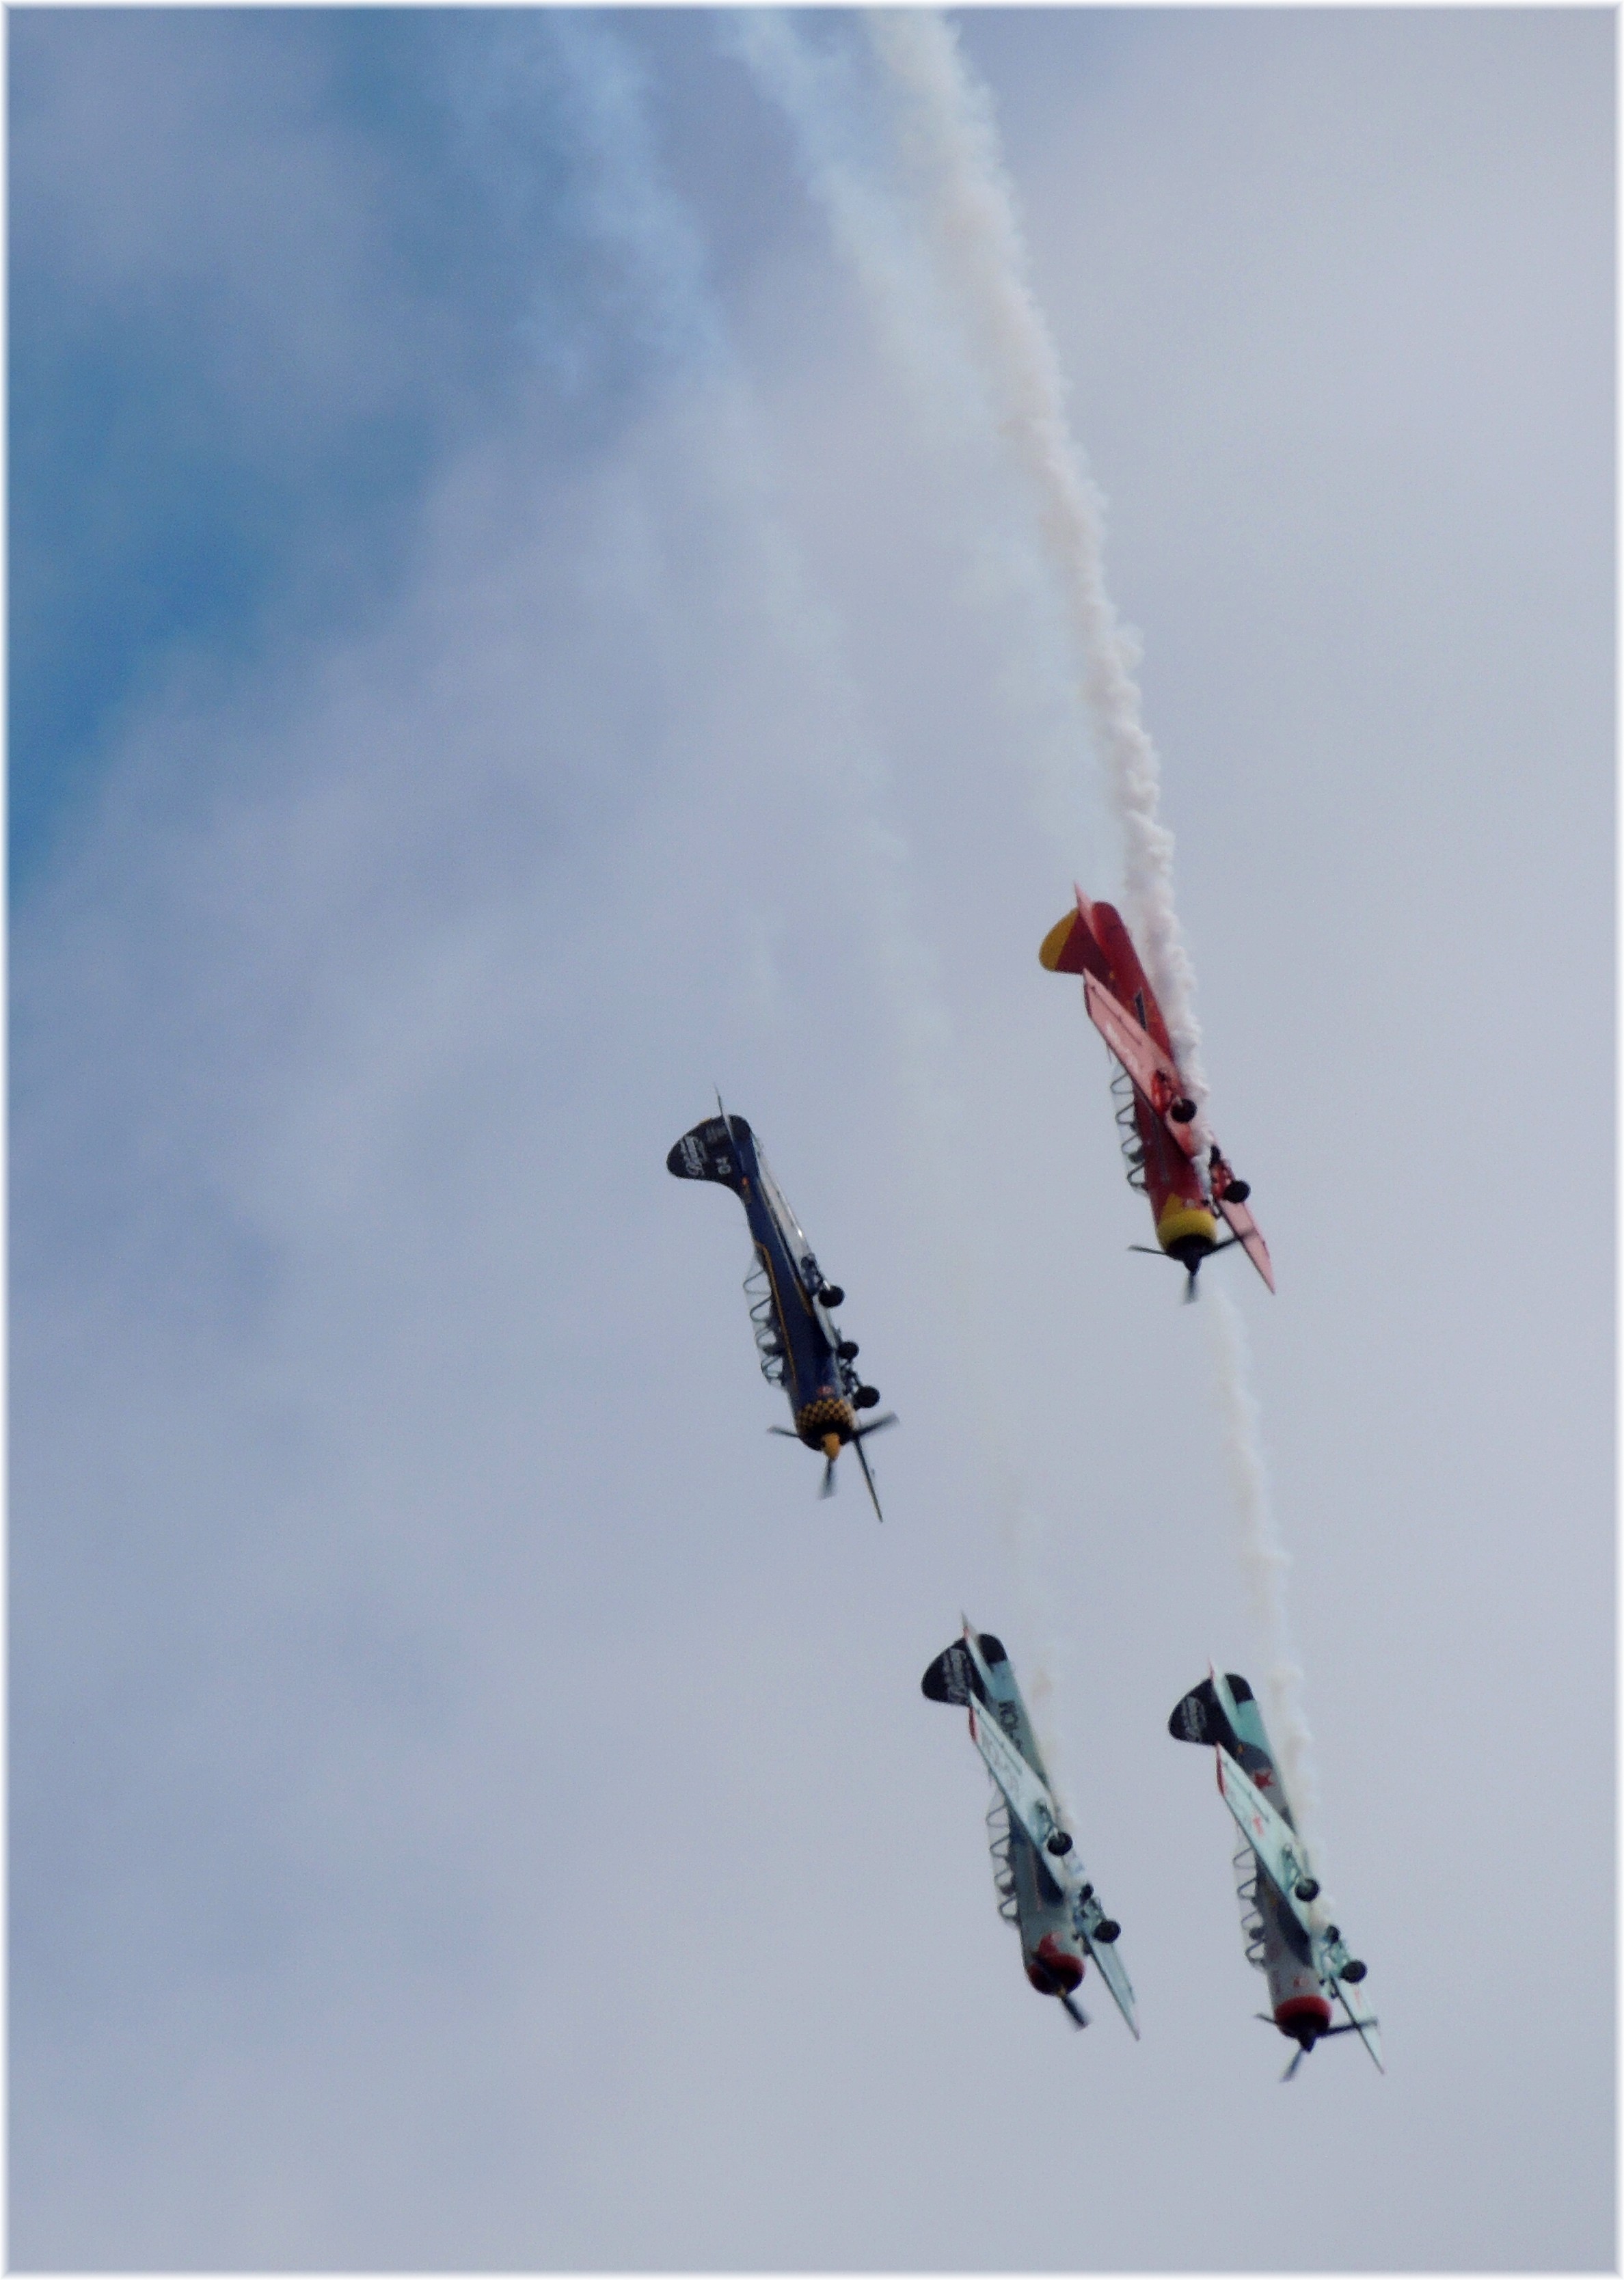
wing, jumping, aviation, flight, extreme sport, parachute, parachuting, air show, aerobatics, atmosphere of earth, general aviation